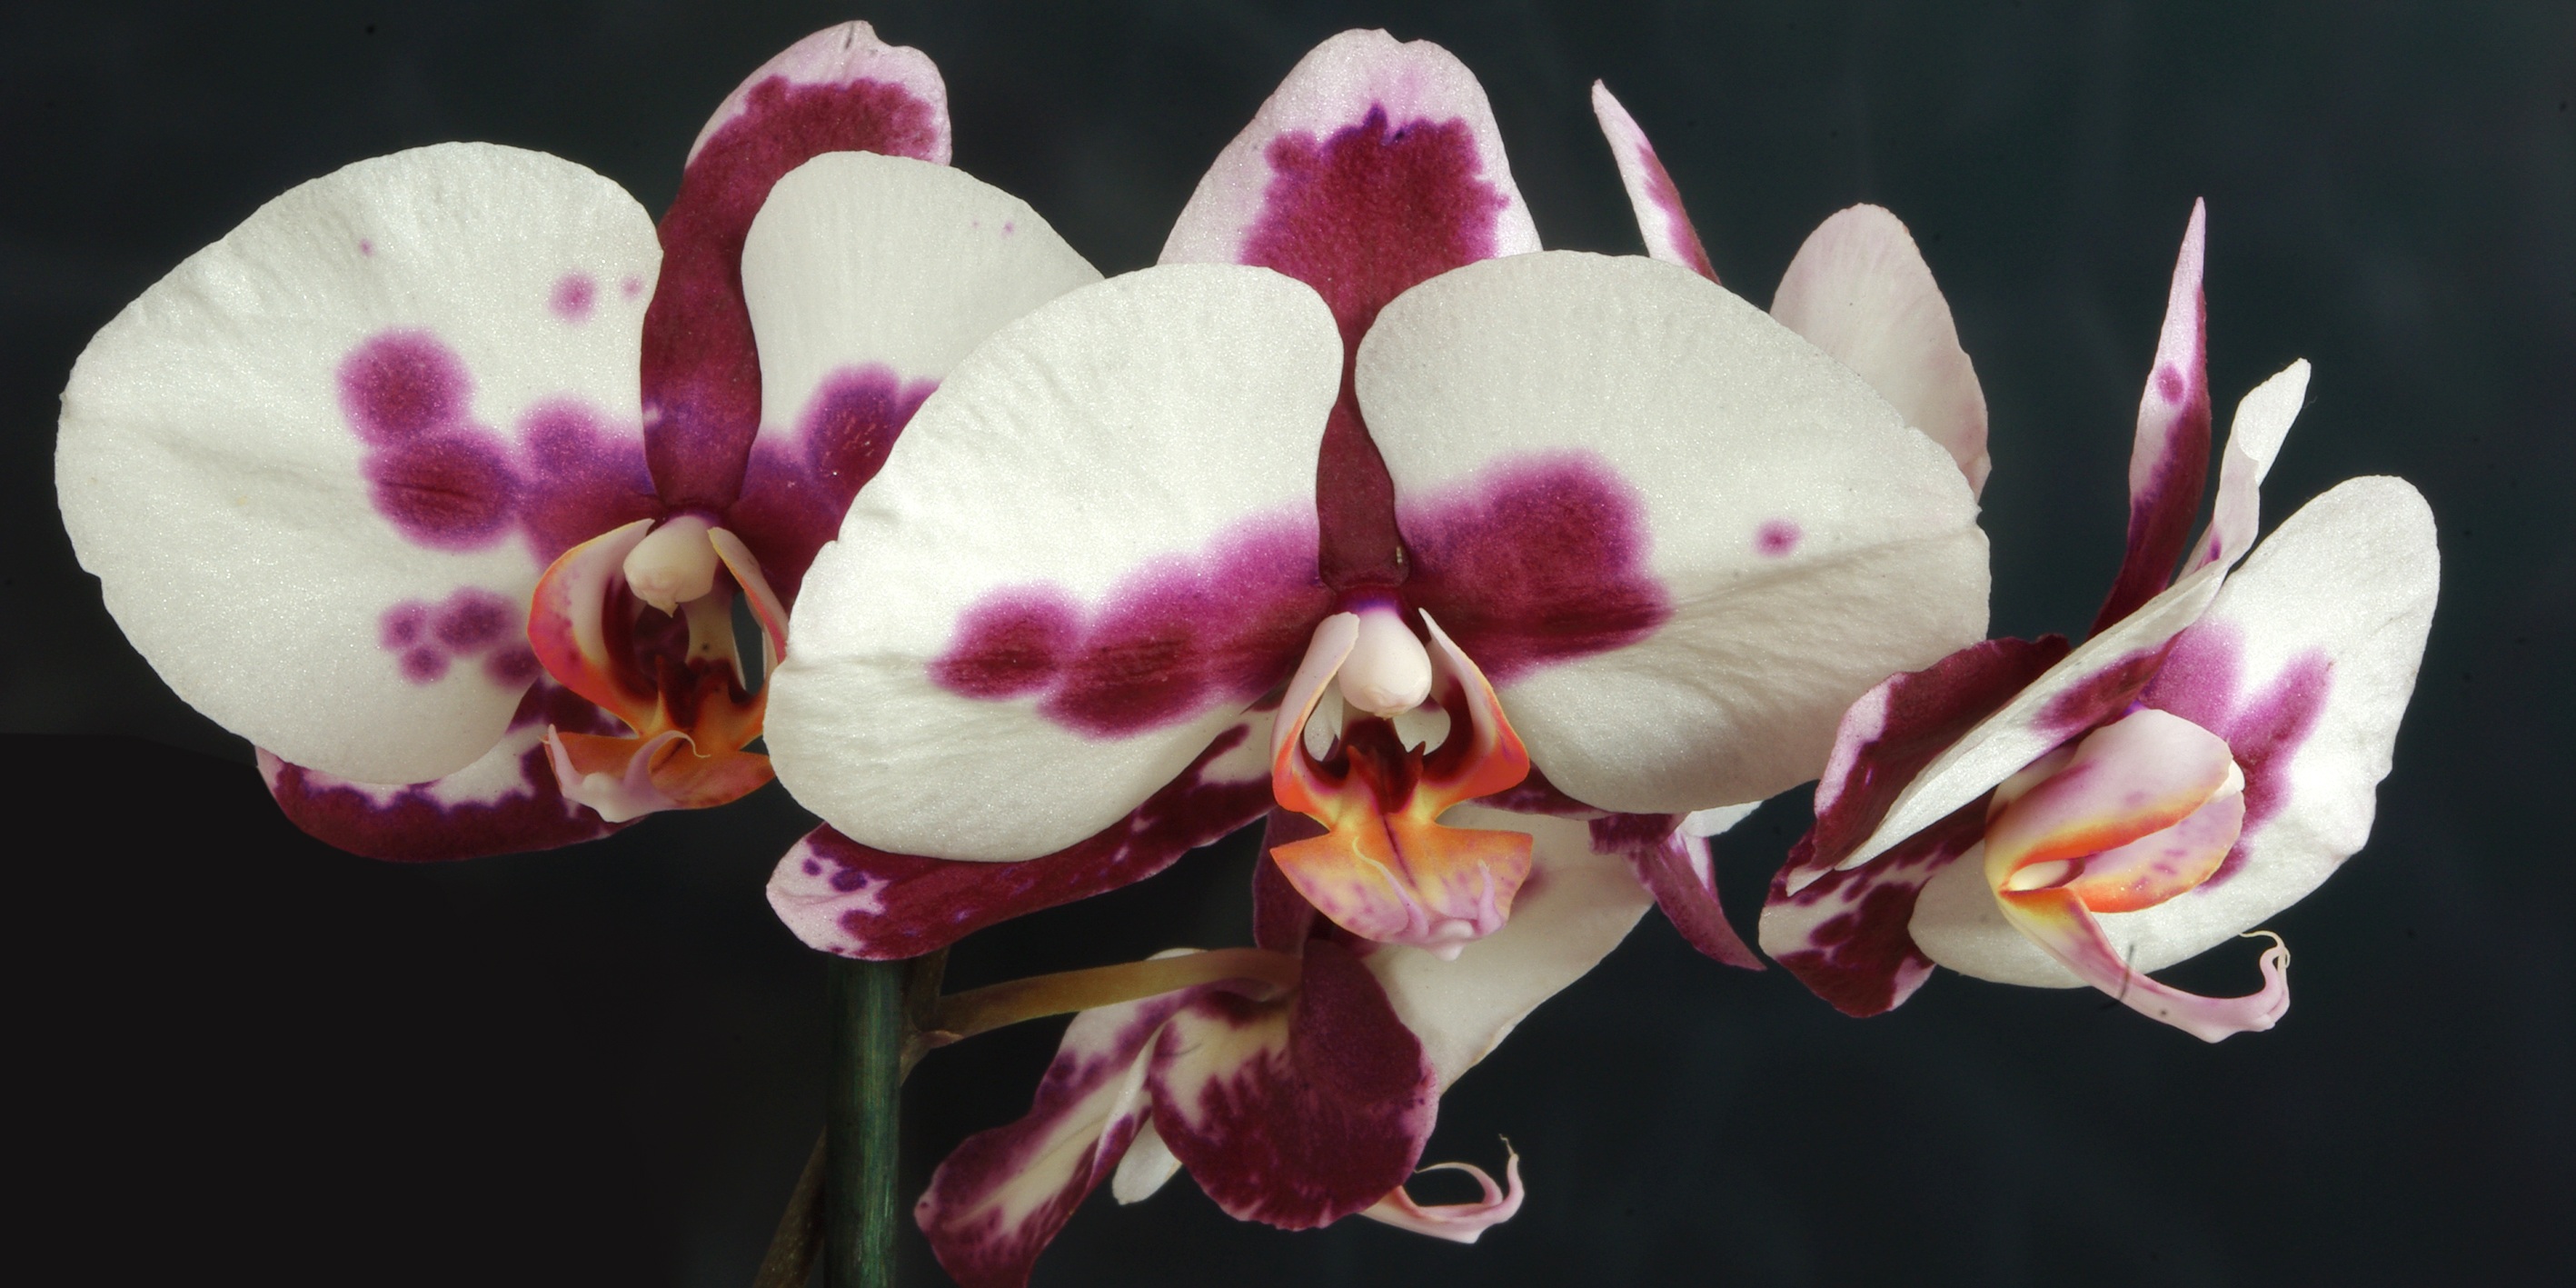
nature, blossom, plant, white, flower, purple, petal, bloom, summer, spring, macro, botany, pink, close, flora, orchid, bud, purple flower, macro photography, flowering plant, cattleya, land plant, moth orchid